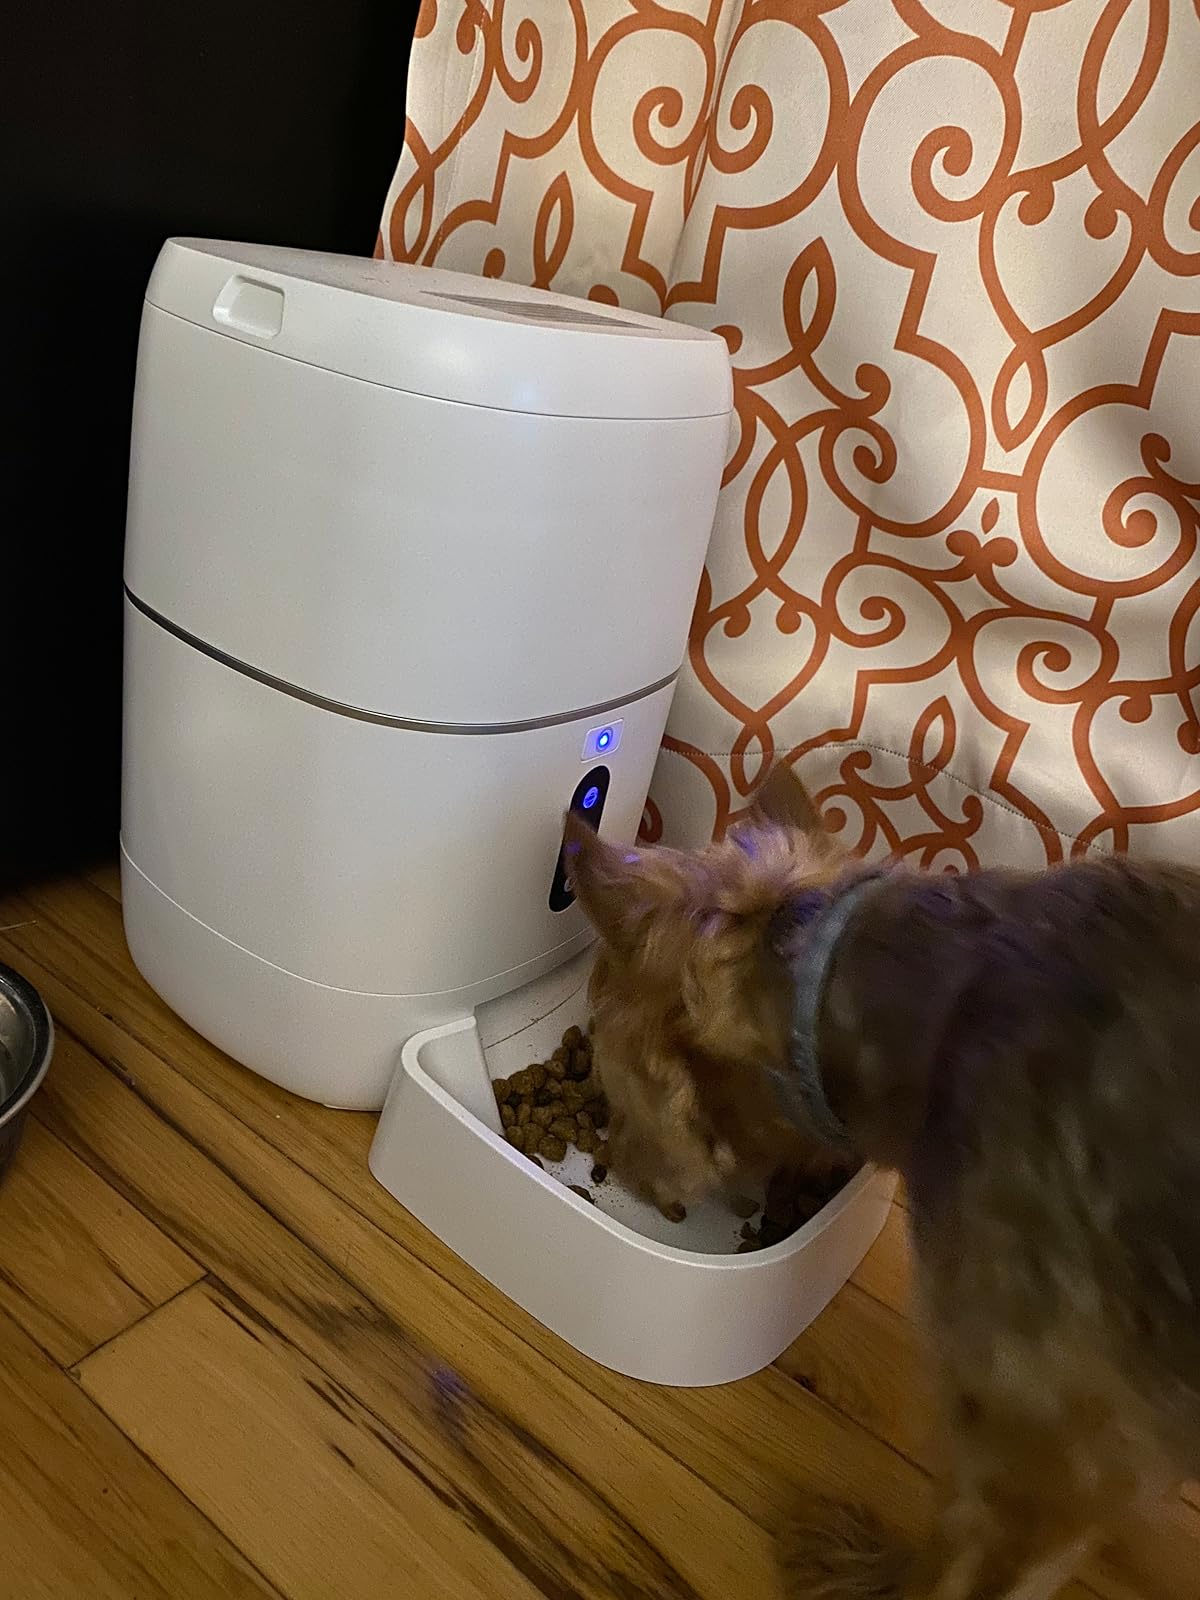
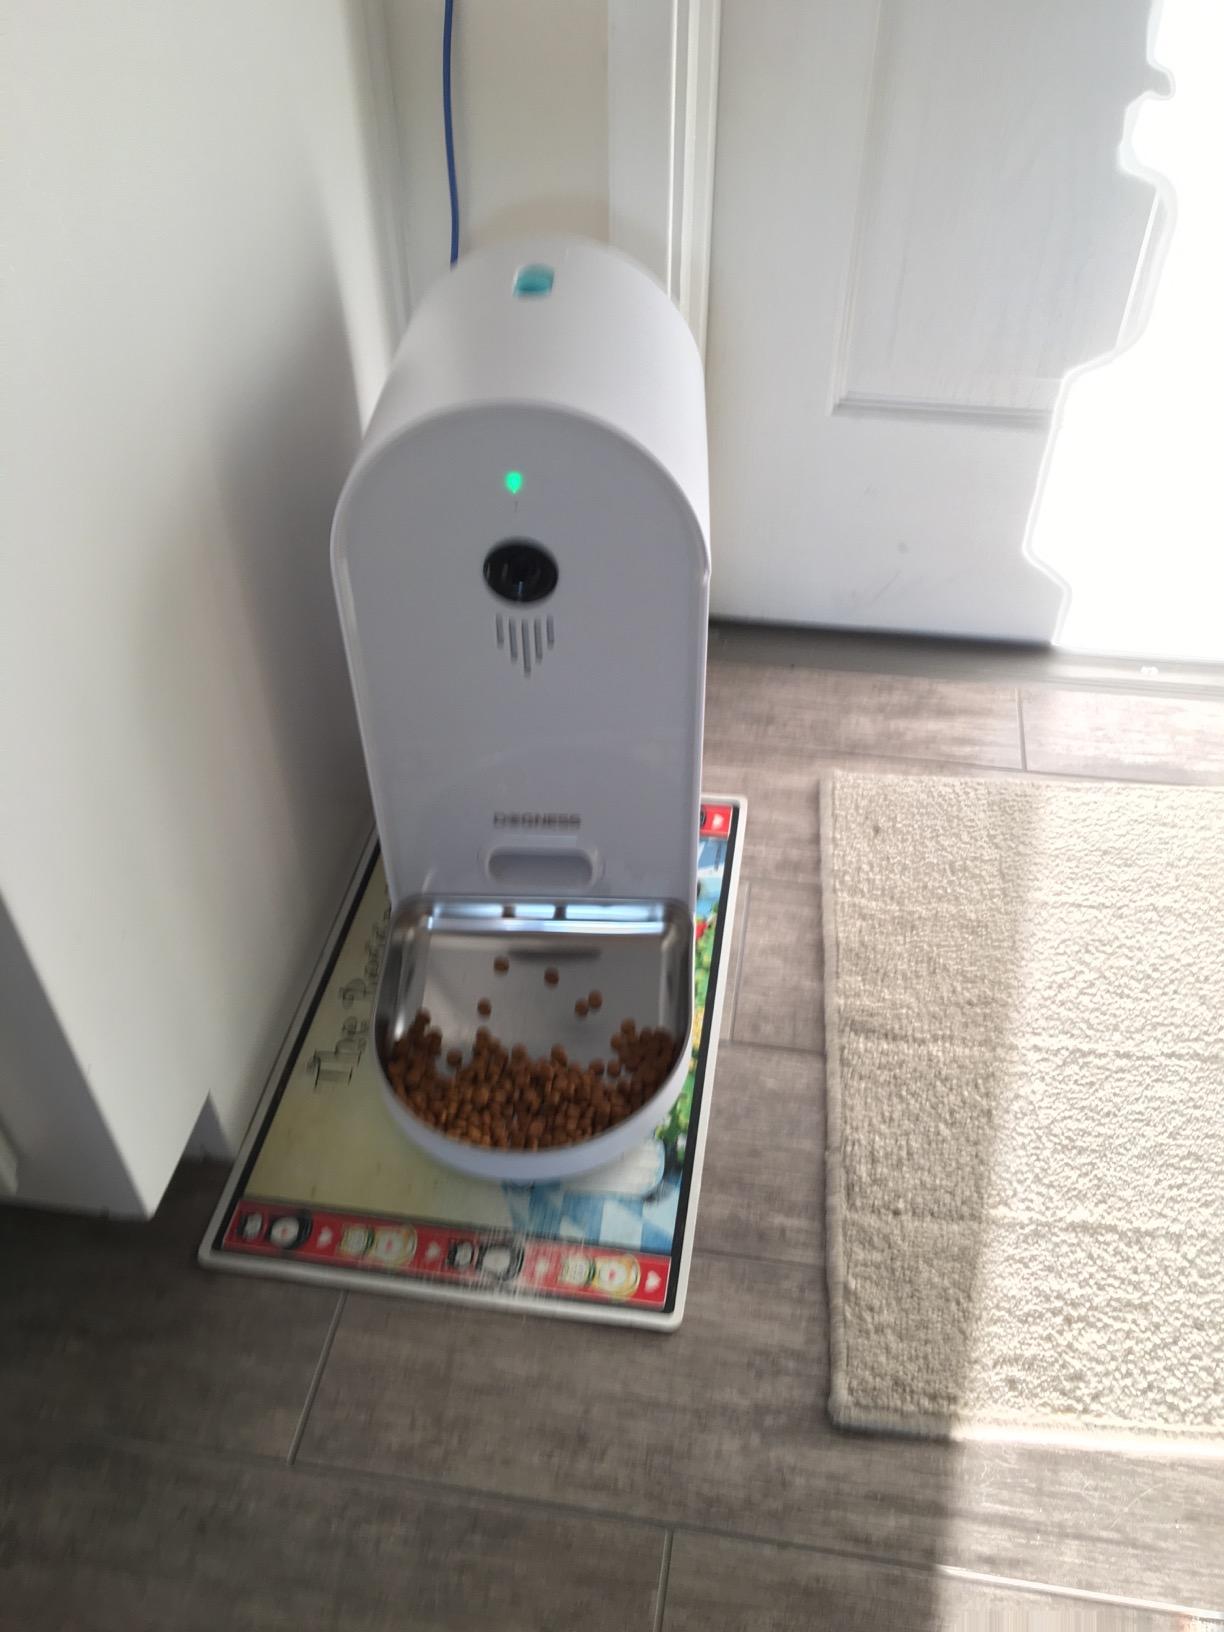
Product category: items_feeder
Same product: no